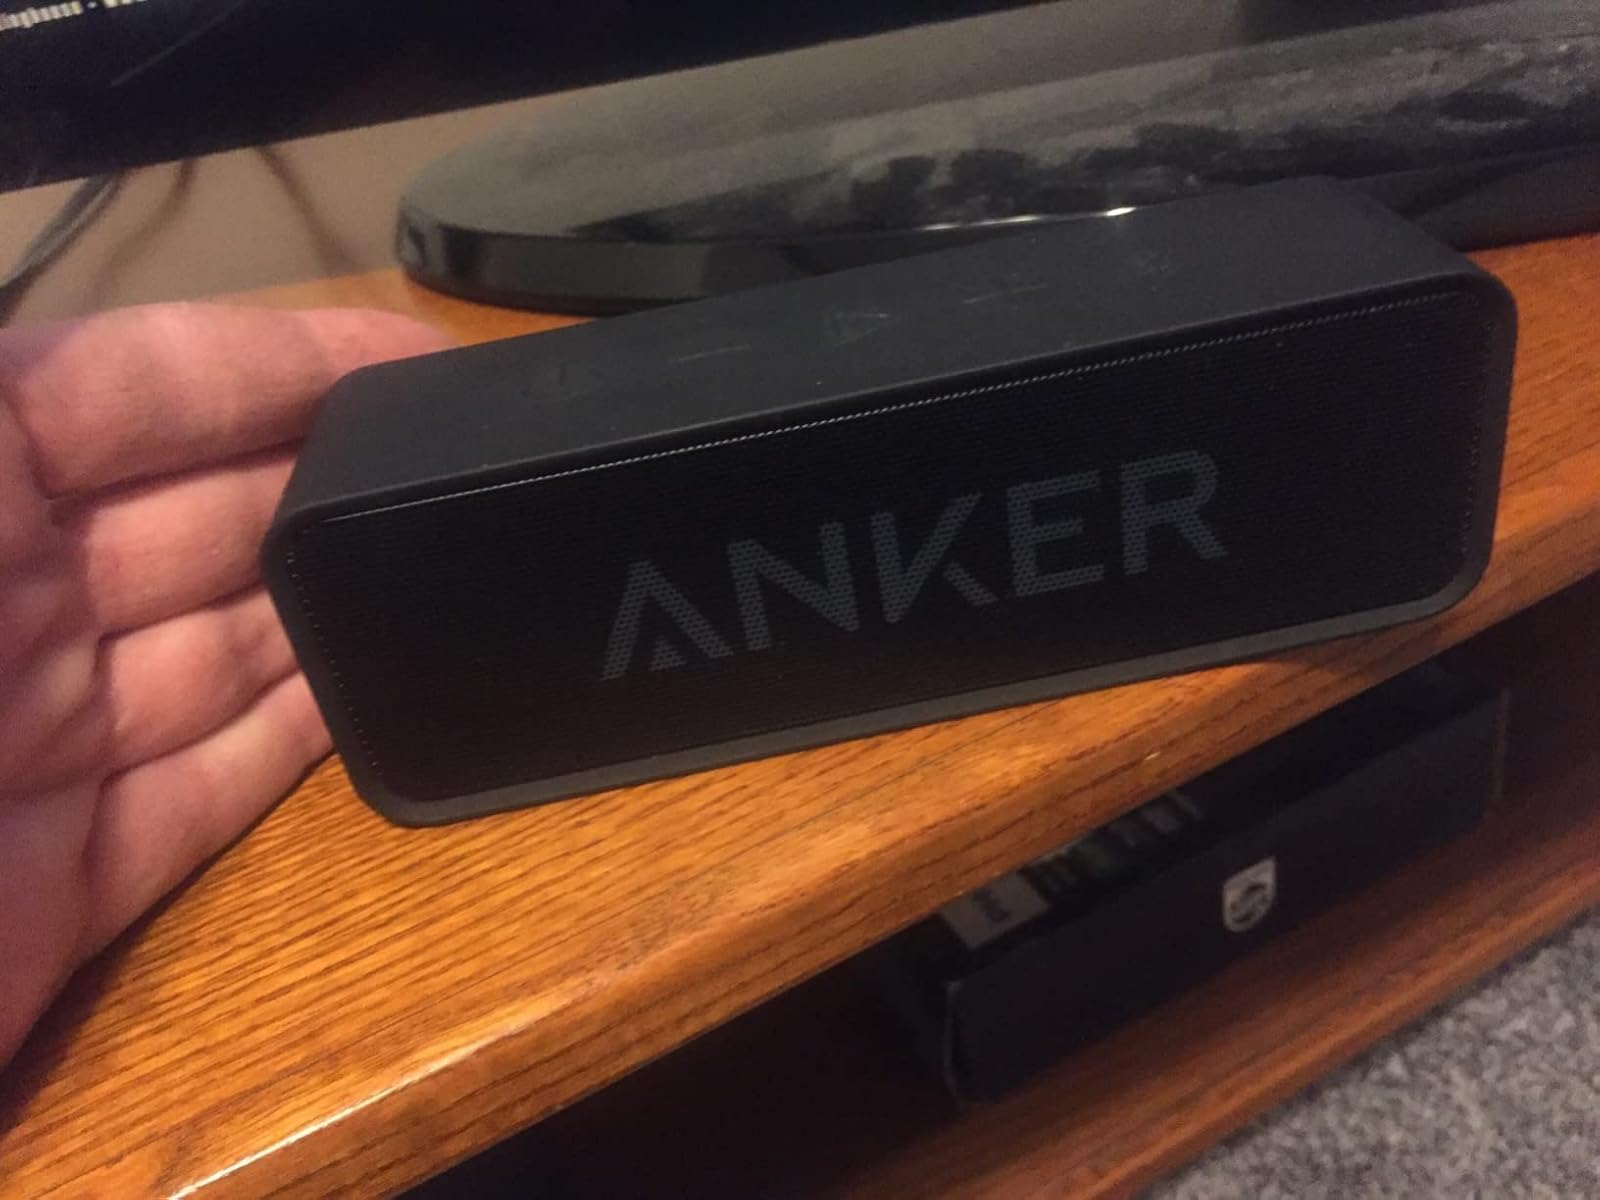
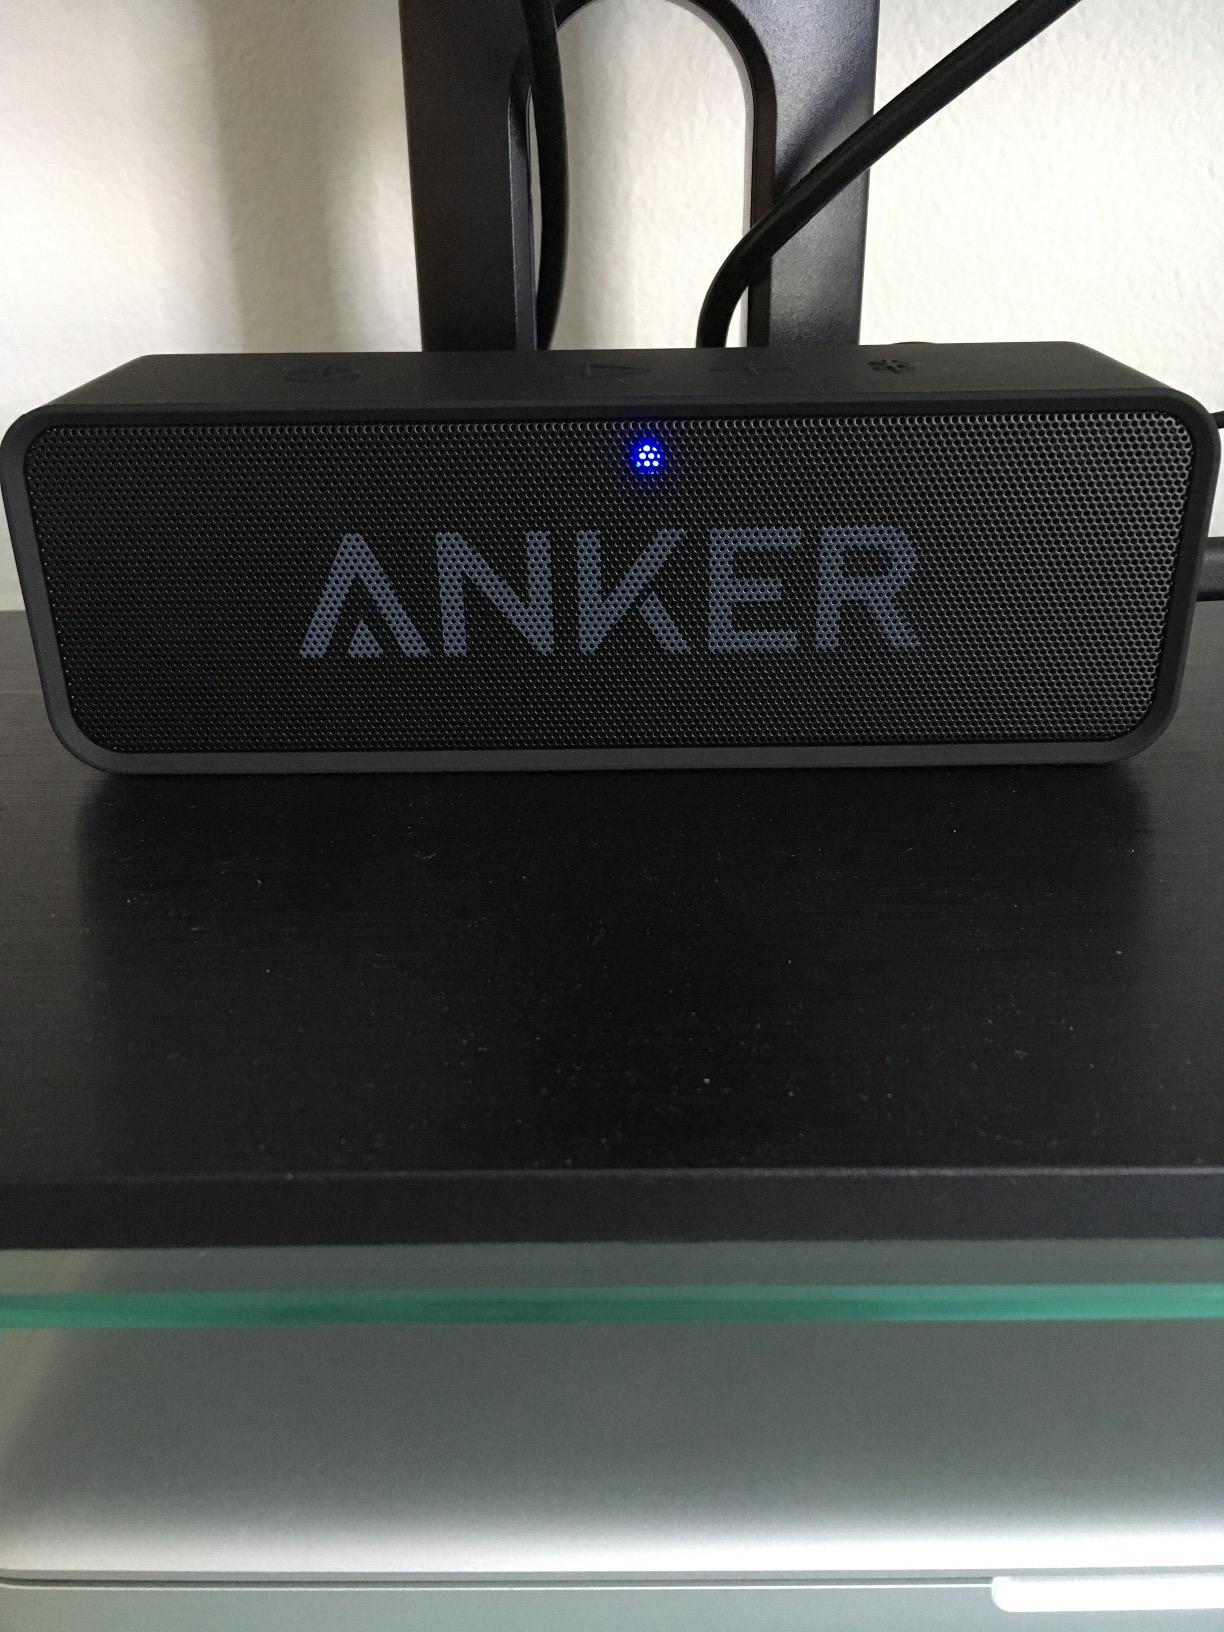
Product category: speaker
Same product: yes